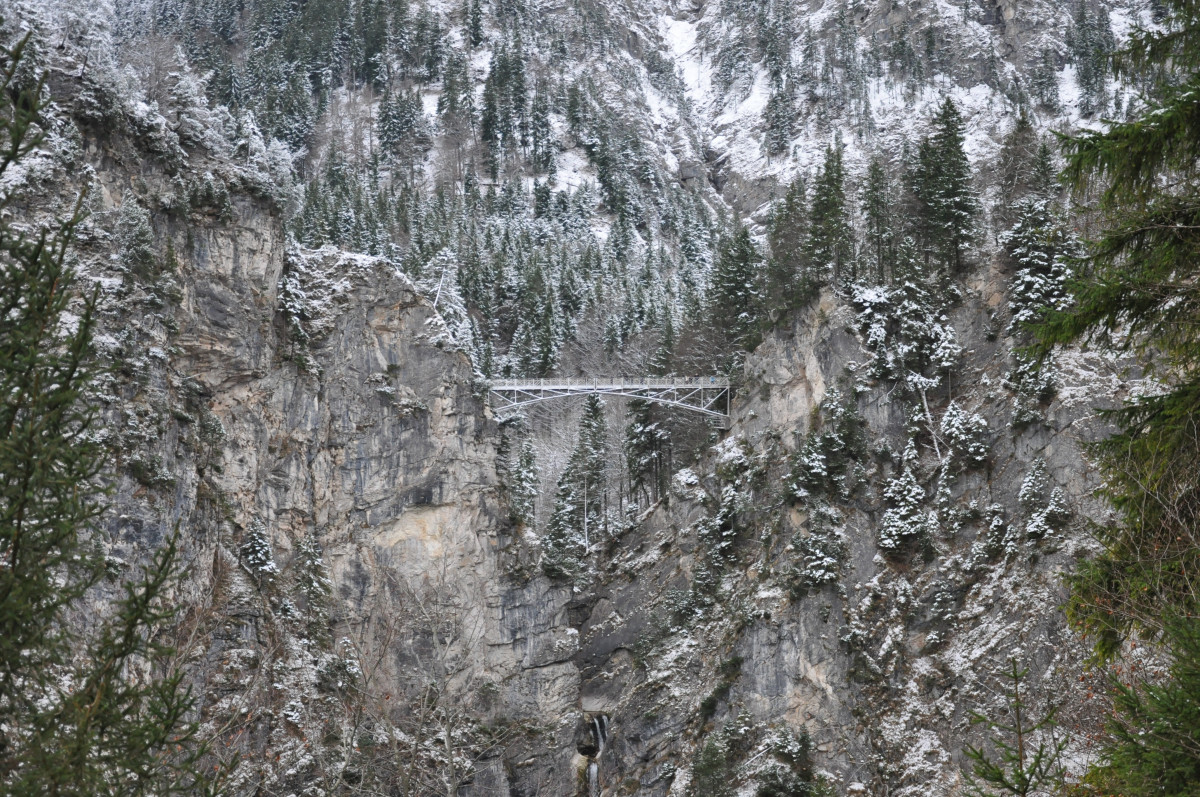
Tags: forest, rock, wilderness, snow, winter, trail, bridge, mountain range, terrain, ridge, geology, spruce, ravine, woodland, habitat, woody plant